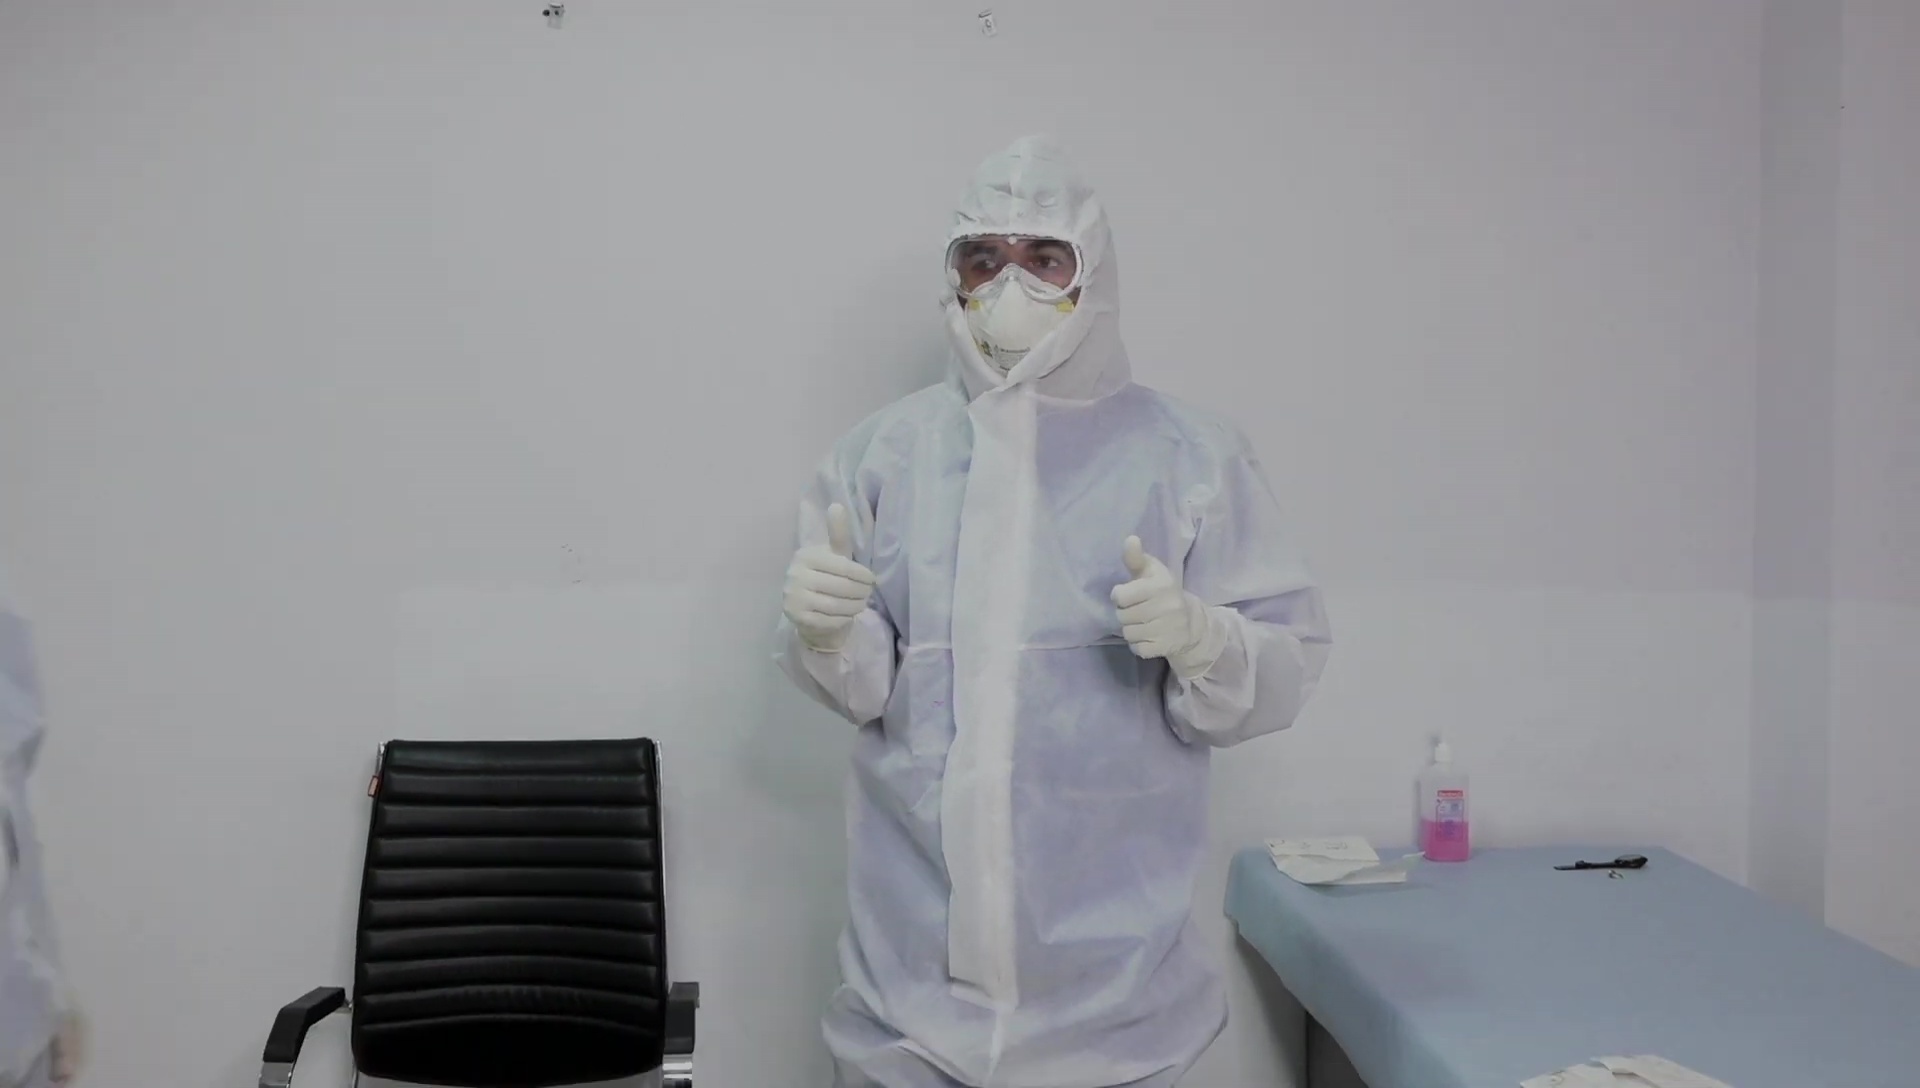
Objects detected:
Gloves
Gloves
Goggles
Mask
Coverall